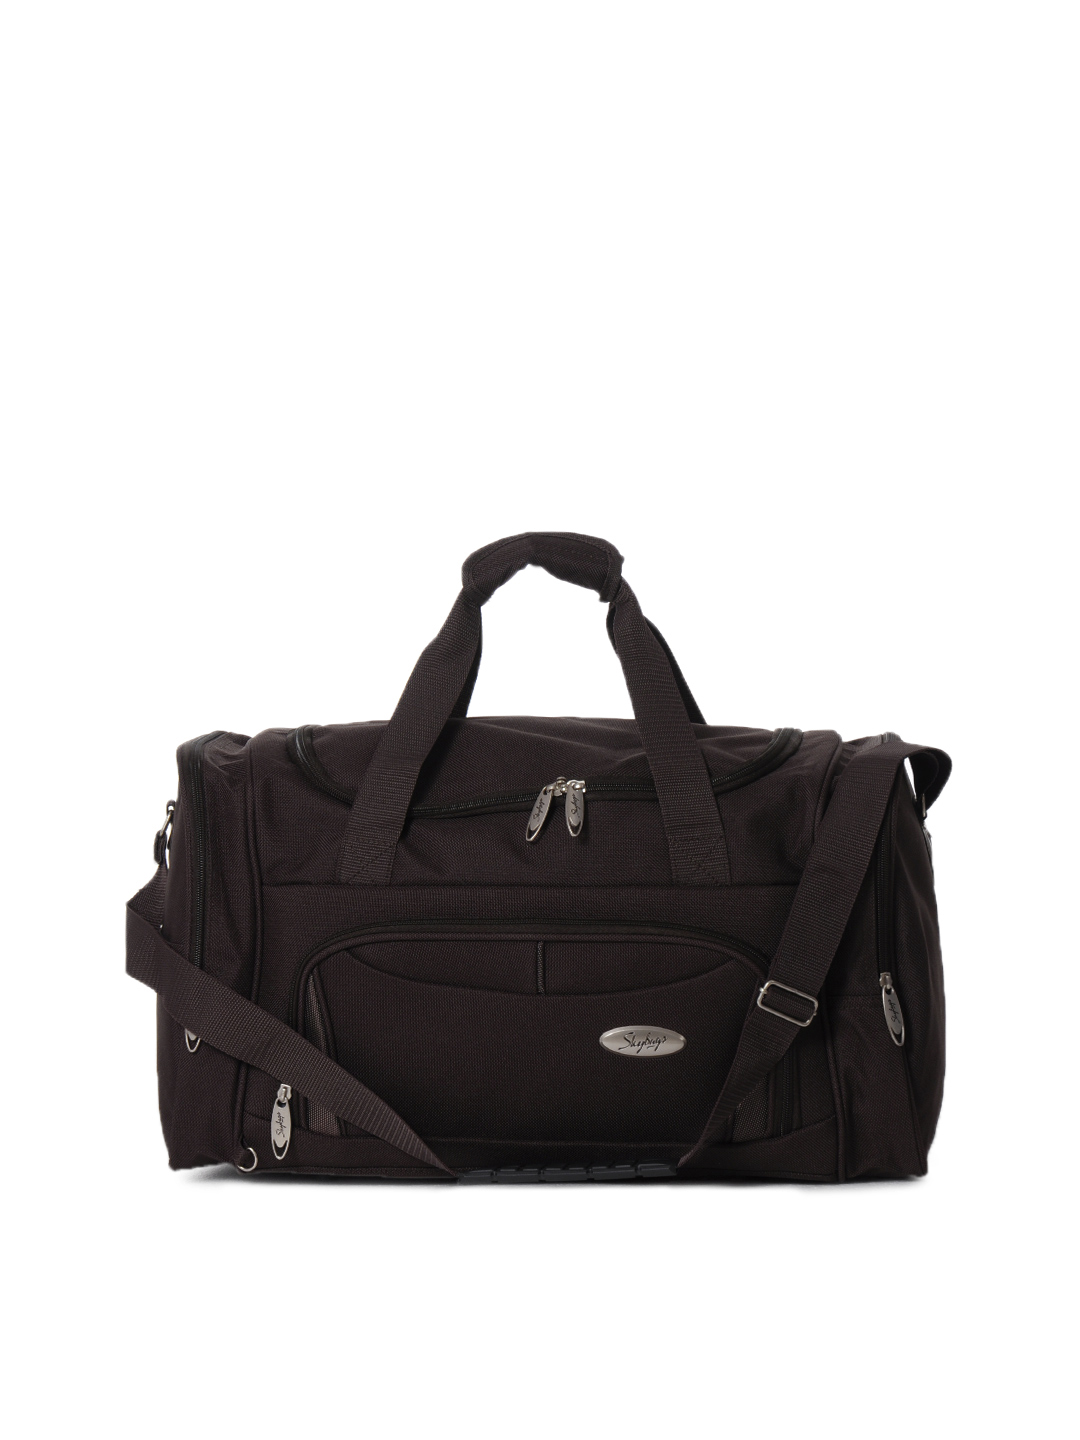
Skybags Unisex Brown Duffle Bag
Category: Accessories / Bags / Duffel Bag
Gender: Unisex
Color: Brown
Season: Fall 2011
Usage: Casual